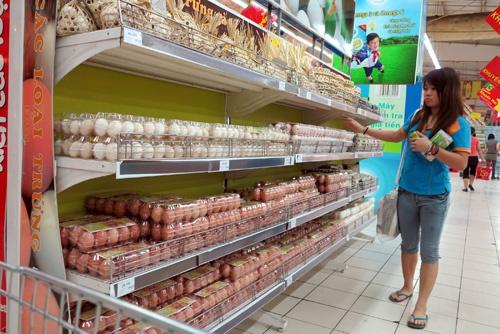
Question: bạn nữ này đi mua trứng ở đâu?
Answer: mua trứng ở trong siêu thị